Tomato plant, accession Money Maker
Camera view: tilt-top (135 deg); turntable rotation: 210 degrees
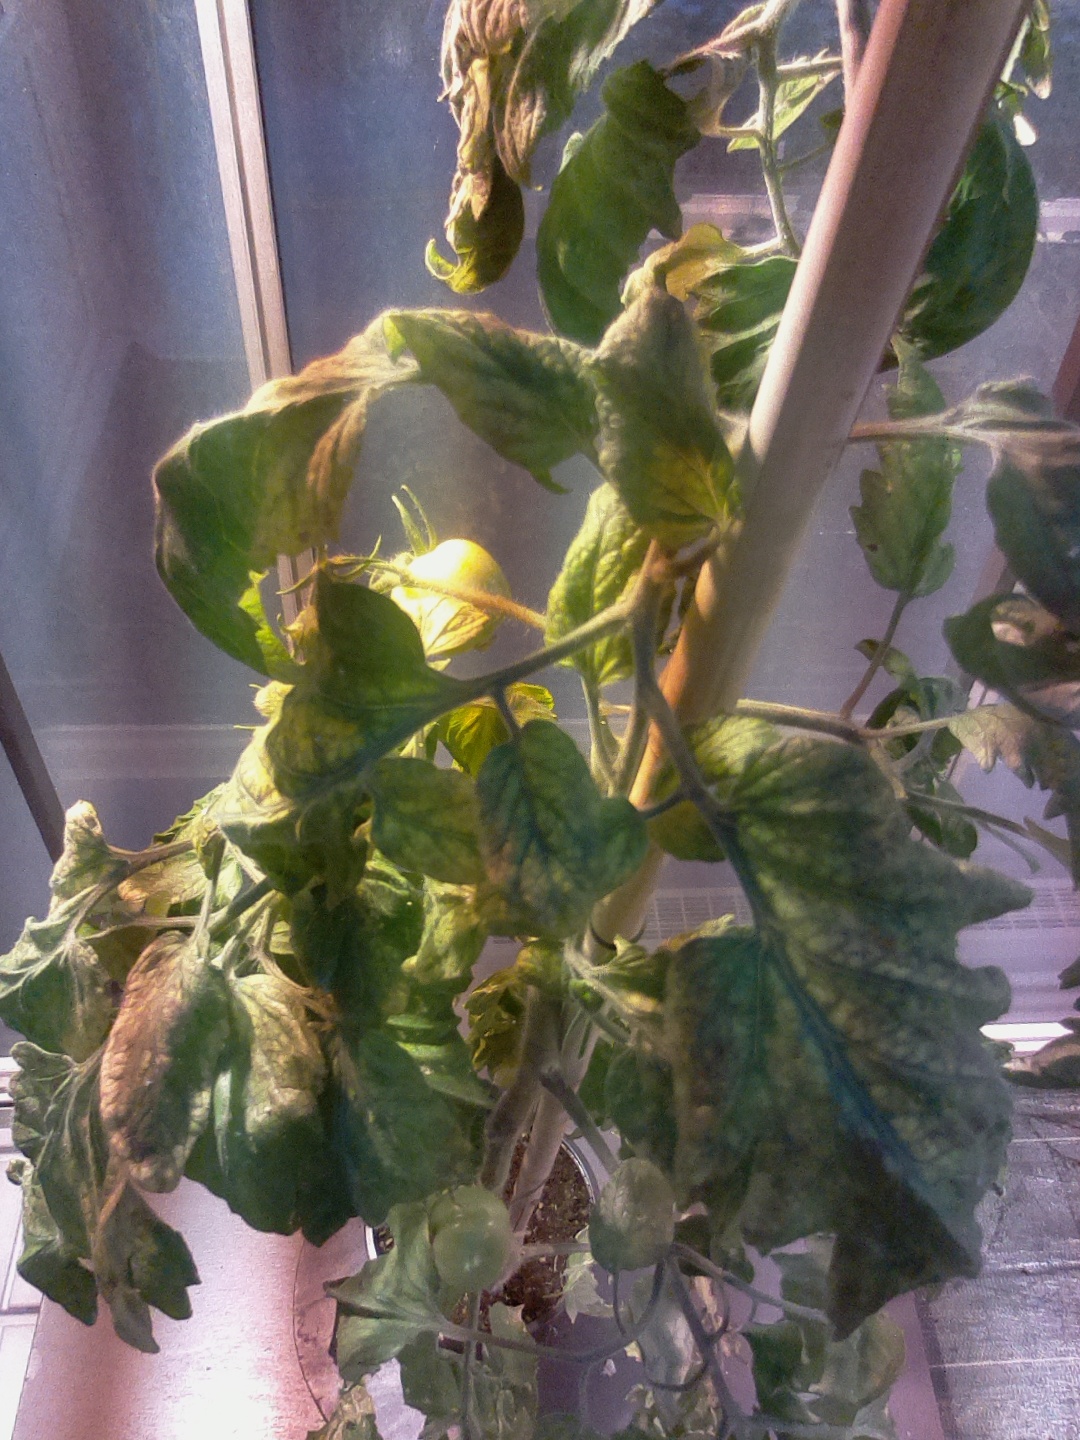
BBCH growth stage 76: 60%-70% of final fruit size